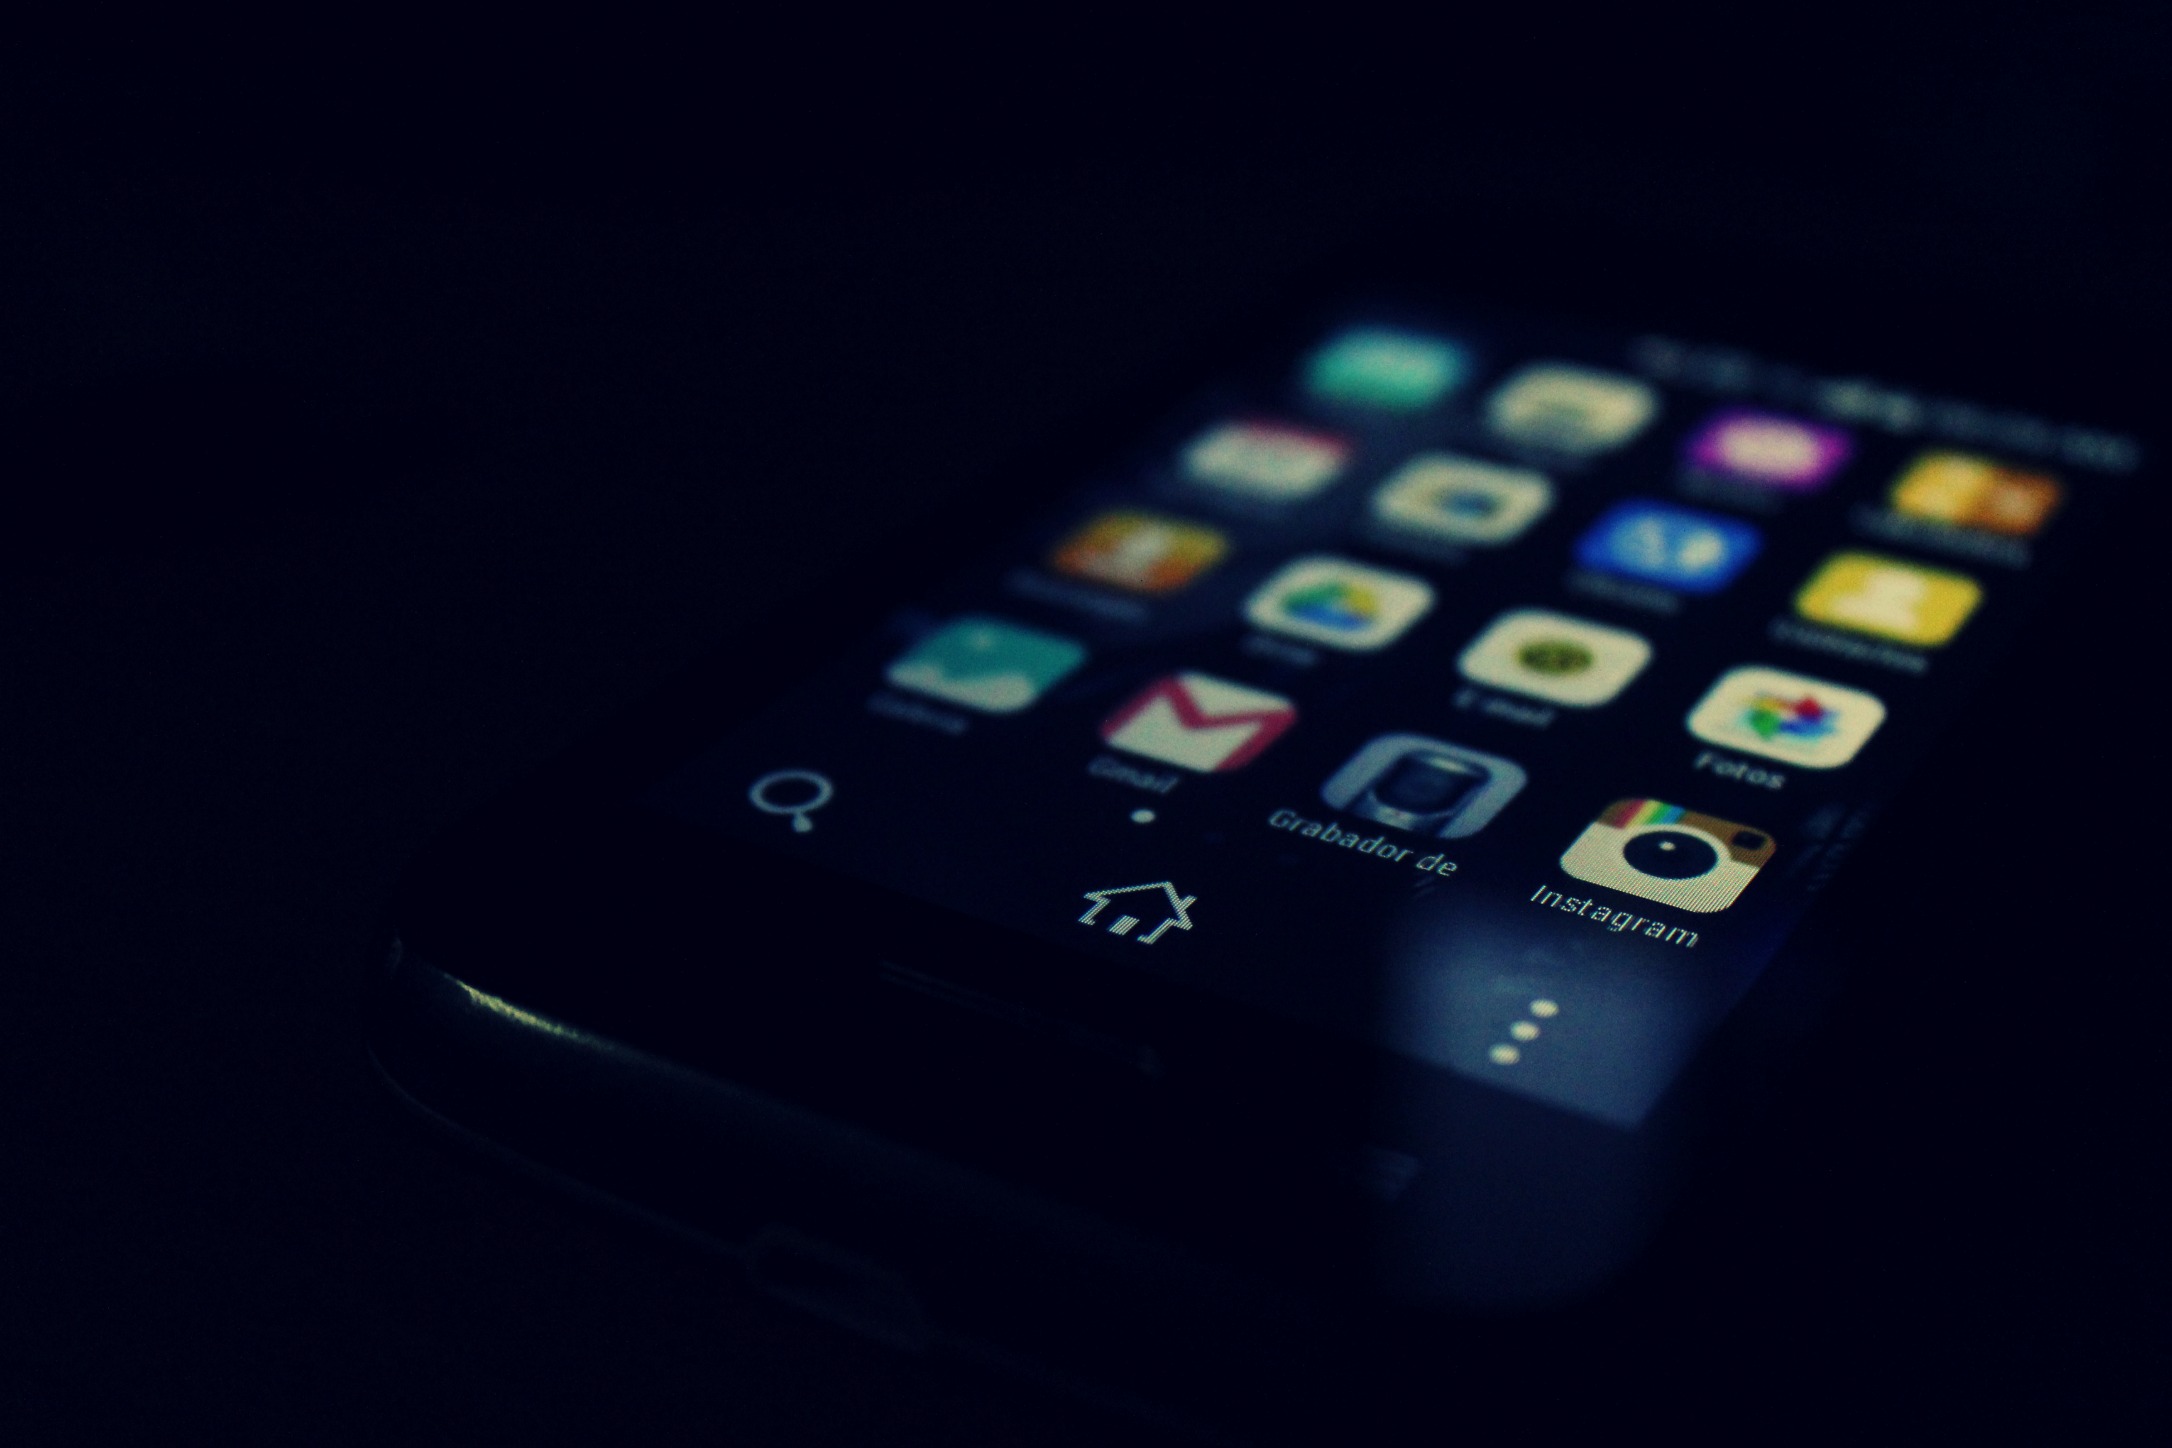
smartphone, technology, number, phone, telephone, gadget, blue, mobile phone, cellphone, multimedia, android, screenshot, touch screen, computer keyboard, applications, computer wallpaper, electronic device, portable communications device, communication device